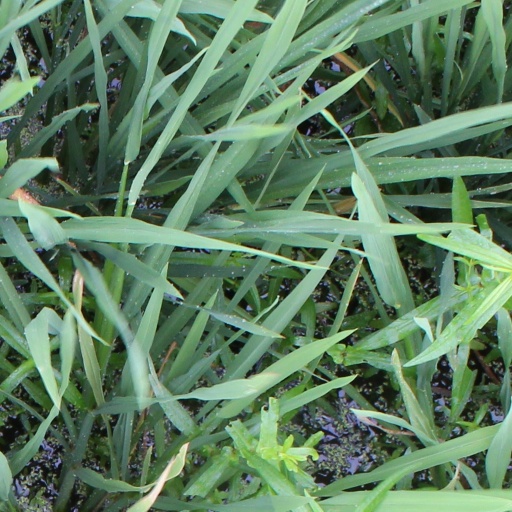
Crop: rice